Charlotte Knights

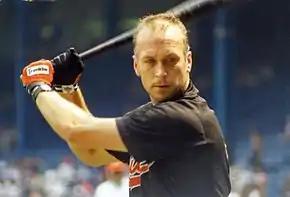
Cal Ripken Jr., inducted in the Baseball Hall of Fame in 2007, played for the Charlotte O's in 1979 and 1980.

Manager Jimmy Williams led the 1980 O's to end the season with an even 72–72 record and the first half title. They then swept the Savannah Braves in a three-game series for the Eastern Division title and defeated the Memphis Chicks, 3–1, to win their first Southern League championship. The 1980 team included future Hall of Famer Cal Ripken Jr. at third base. Four years later, the Orioles returned to the postseason when managers Grady Little and John Hart led them to a 75–72 record and the second half title. They defeated the Greenville Braves, 3–1, for the Eastern Division title before winning their second league championship over the Knoxville Blue Jays, 3–0. Ken Dixon was selected as the league's Most Outstanding Pitcher.